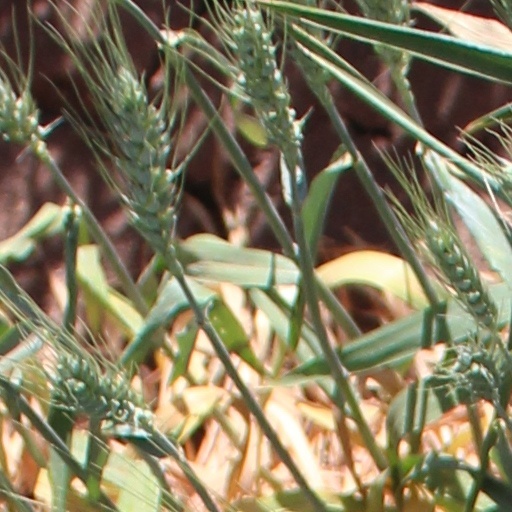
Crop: wheat